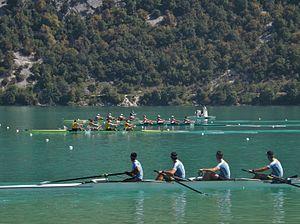
Vue de plusieurs équipes masculines, lors du premier jour des championnats du monde d'aviron 2015, au lac d'Aiguebelette, en Savoie.
Les Championnats du monde d'aviron 2015, 45ᵉ édition des championnats, se déroulent du 30 août au 6 septembre 2015 sur le lac d'Aiguebelette, en France. Ce plan d'eau a déjà accueilli les Championnats du monde 1997 et une épreuve de la Coupe du monde en 2014.